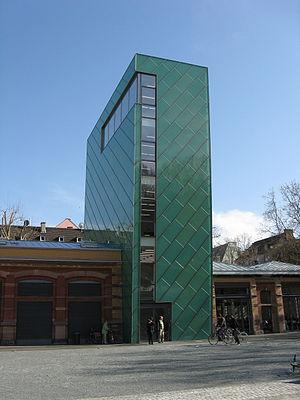
La Kunsthalle de Mayence est une galerie artistique située dans l'ancien Port douanier et fluvial de Mayence, Mayence, en Allemagne.
Mainz-Neustadt est un quartier situé au nord-ouest la vieille ville de Mayence, à l'extérieur de la Kaiserstrasse. C'est un ensemble urbain caractérisé par de nombreuses places et rues piétonnes, des pubs et des cafés, des petits commerces, des magasins turcs et des petites entreprises artisanales. La ville nouvelle est désormais le quartier le plus peuplé de Mayence.